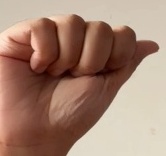
ASL sign: A